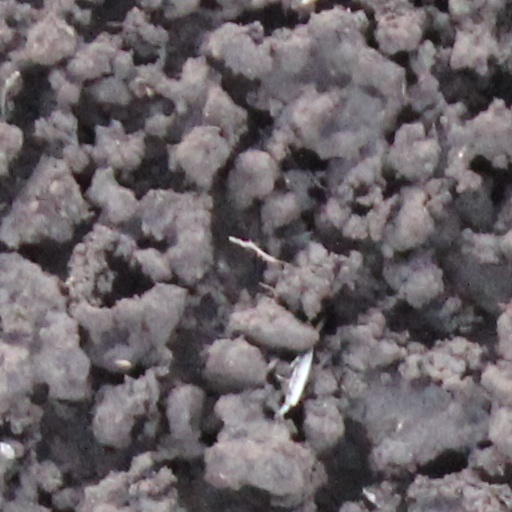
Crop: wheat